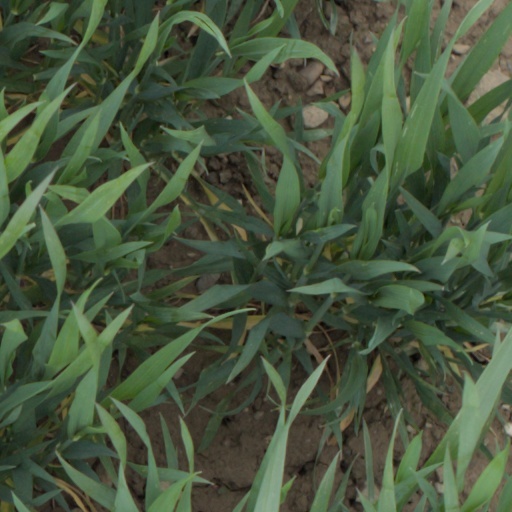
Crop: wheat